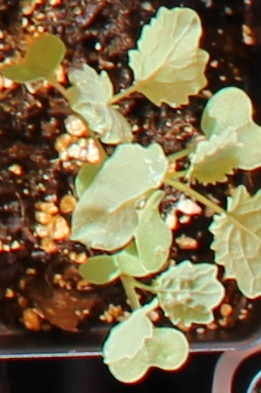
Label: Canola